Day Tripper

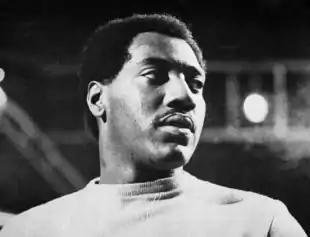
Otis Redding recorded the song for Stax Records in 1966.

As with the other clips, the promos for "Day Tripper" showed the Beatles making minimal effort to appear as though they were performing the song. In the first clip, the band members are dressed in black and perform on a stage in front of shiny pillars. Following the song's bridge, Starr marches rather than plays, seated at his drum kit.